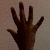
The image shows a hand gesture representing the number 5 in Indian Sign Language.